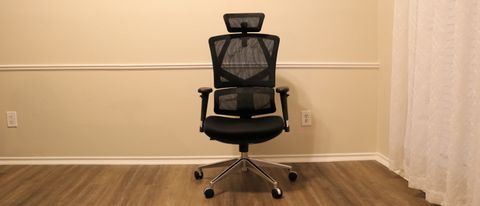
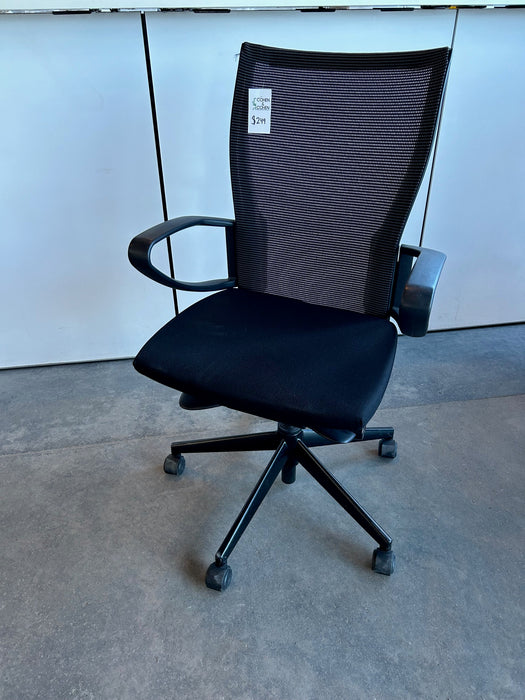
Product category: items_chair
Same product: no